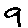
Label: 9